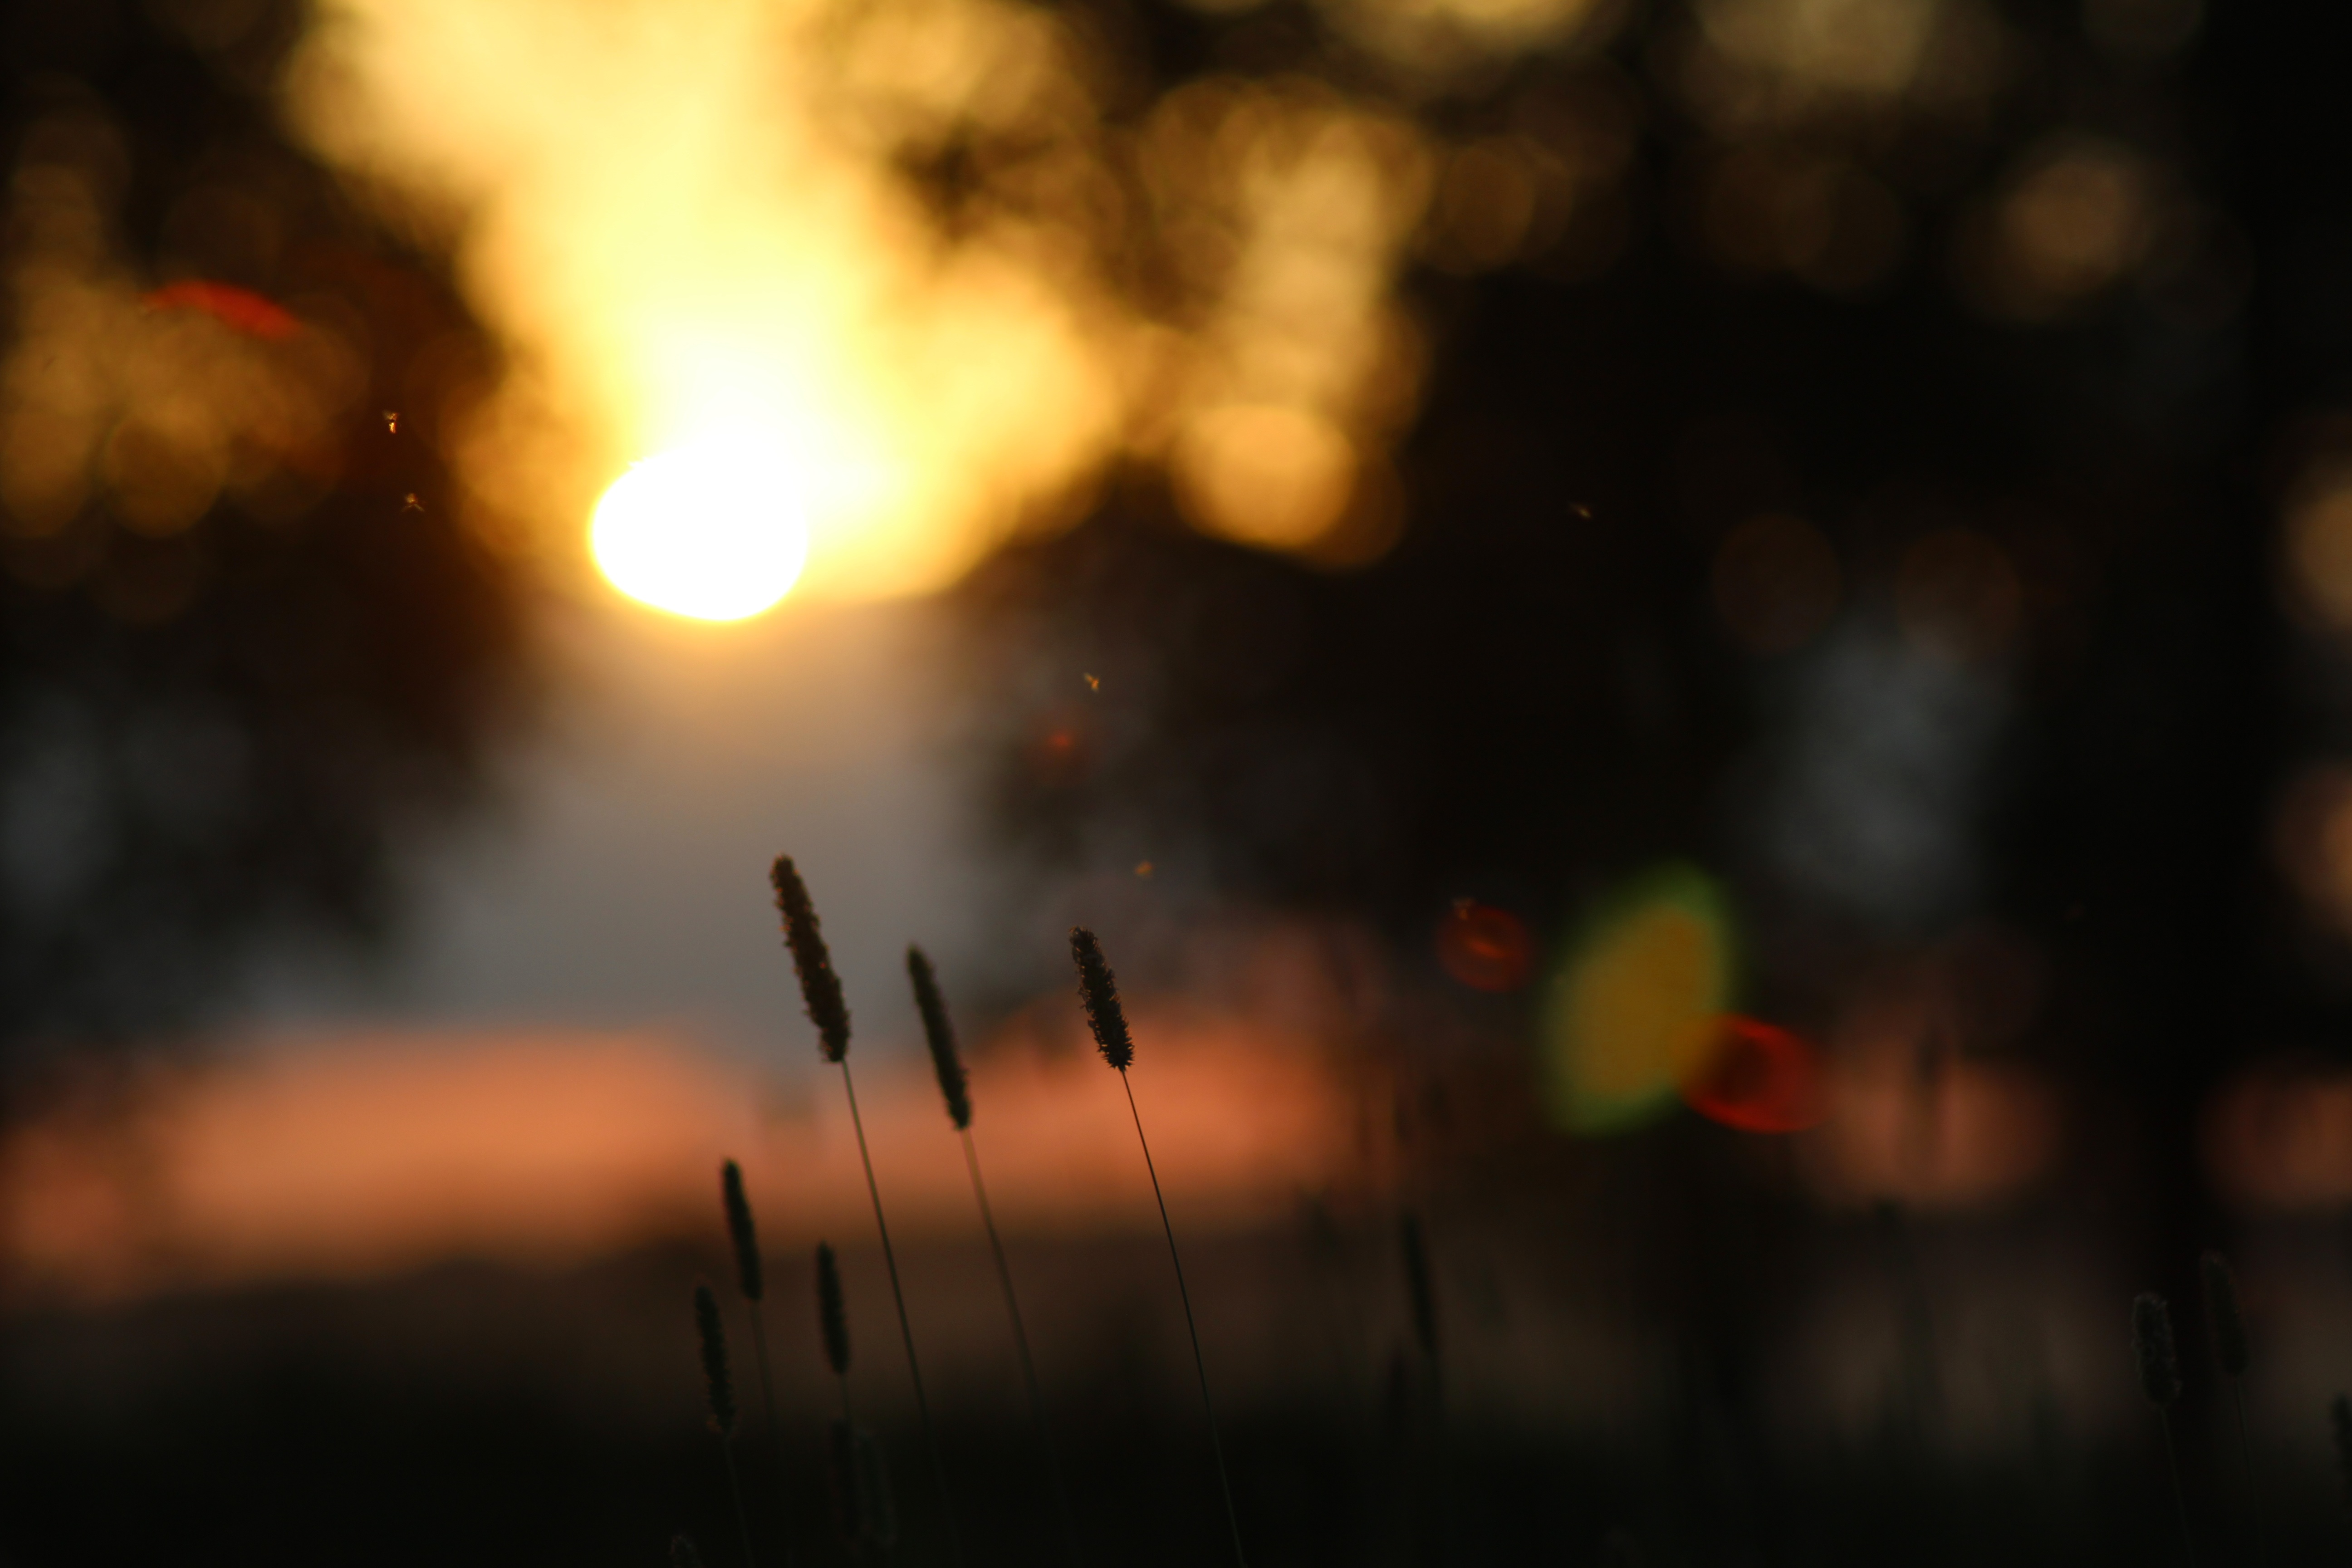
light, sunset, night, sunlight, evening, darkness